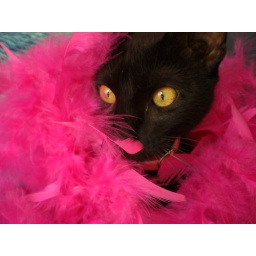
The cat in her pink feather boa